Bohumil Kafka

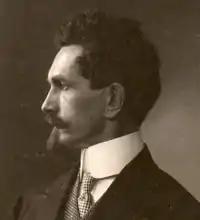
Bohumil Kafka

Bohumil Kafka (14 February 1878 in Nová Paka – 24 November 1942 in Prague) was a Czech sculptor and pedagogue.